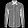
Label: Shirt